Lap Engine

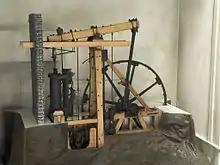
A 1950 model of the engine, now in Thinktank, Birmingham Science Museum

Watt did not invent the steam engine and there is no single 'Watt steam engine' as such. He developed a number of separate innovations, each of which improved the existing engines of the day, beginning with Newcomen's. The Lap Engine of 1788, also the Whitbread Engine (1785), represent survivors of the first engines to show all of Watt's major improvements in one.